Blumenthal family

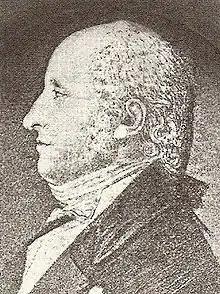
Count Heinrich (VIII) von Blumenthal, 1765–1830, Mayor of Magdeburg, politician and courtier under King Jérome of Westphalia

All living members of the family are descended from Eustachius von Blumenthal and Margarethe Gans zu Puttlitz (married circa 1575). She was a descendant, via the families of Gleichen zu Tonna and Querfurt from Henry I the Child, Landgrave of Hesse, and thus also of St. Elizabeth of Hungary, St Ludwig of Thuringia ("Ludwig the Holy"), St. Hedwig of Silesia and Charlemagne, besides St. Olga of Pleskau, St. Vladimir of Kiev, St. Ludmilla of Bohemia, St. Olaf of Norway and St. Matilda von Ringelsheim.